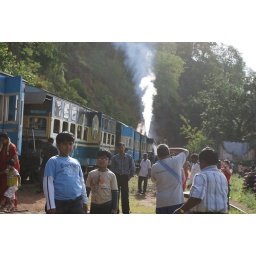
This toy train takes us the beutiful hill places in Ooty, INDIA